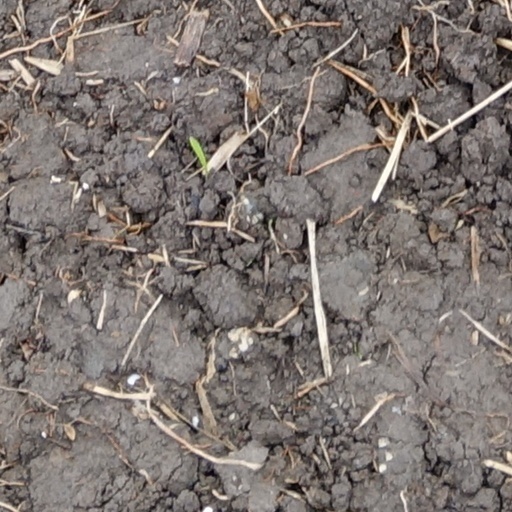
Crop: wheat